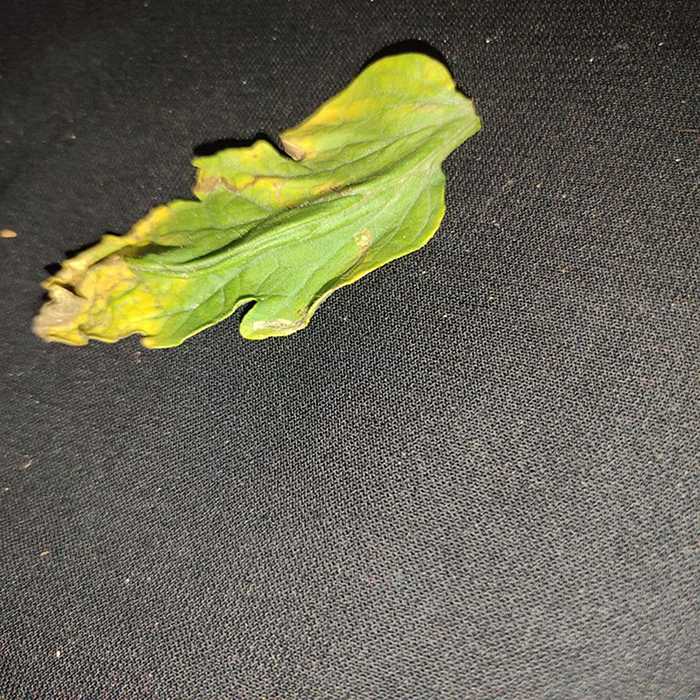
Plant: Tomato
Label: Tomato Bacterial spot